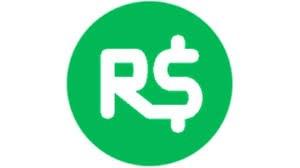
Roblox est un jeu vidéo free-to-play, anglophone et massivement multijoueur en ligne destiné aux enfants et adolescents, créé par David Baszucki, sorti en 2004 en version bêta et en version finale en 2005. Il permet de programmer des jeux en Lua. En décembre 2012, Roblox comporte 320 millions d'utilisateurs et atteint 10 millions de visiteurs uniques par mois, en faisant le premier site de divertissement pour enfants selon comScore.